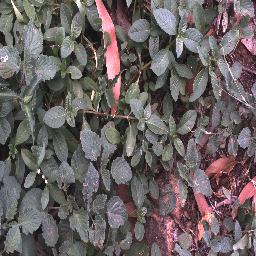
Label: negative